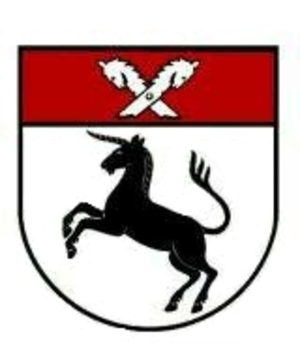
Wrestedt
Coat of arms of Wrestedt
Wrestedt er en kommune i Samtgemeinde Aue i den sydlige del af Landkreis Uelzen, i den nordøstlige del af tyske delstat Niedersachsen. Kommunen er en del af Metropolregion Hamburg, og huser Samtgemeindens admistration. Den har et areal på godt 140 km², og en befolkning på godt 6.500 mennesker.